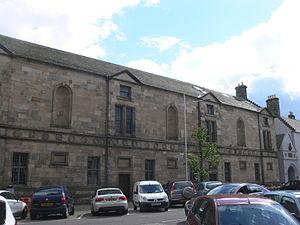
King James Library (South Street)